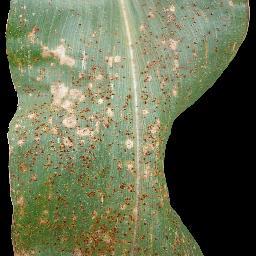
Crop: corn
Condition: (maize)_common_rust